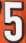
Number: 5